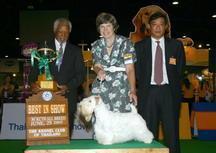
Sealyham_terrier